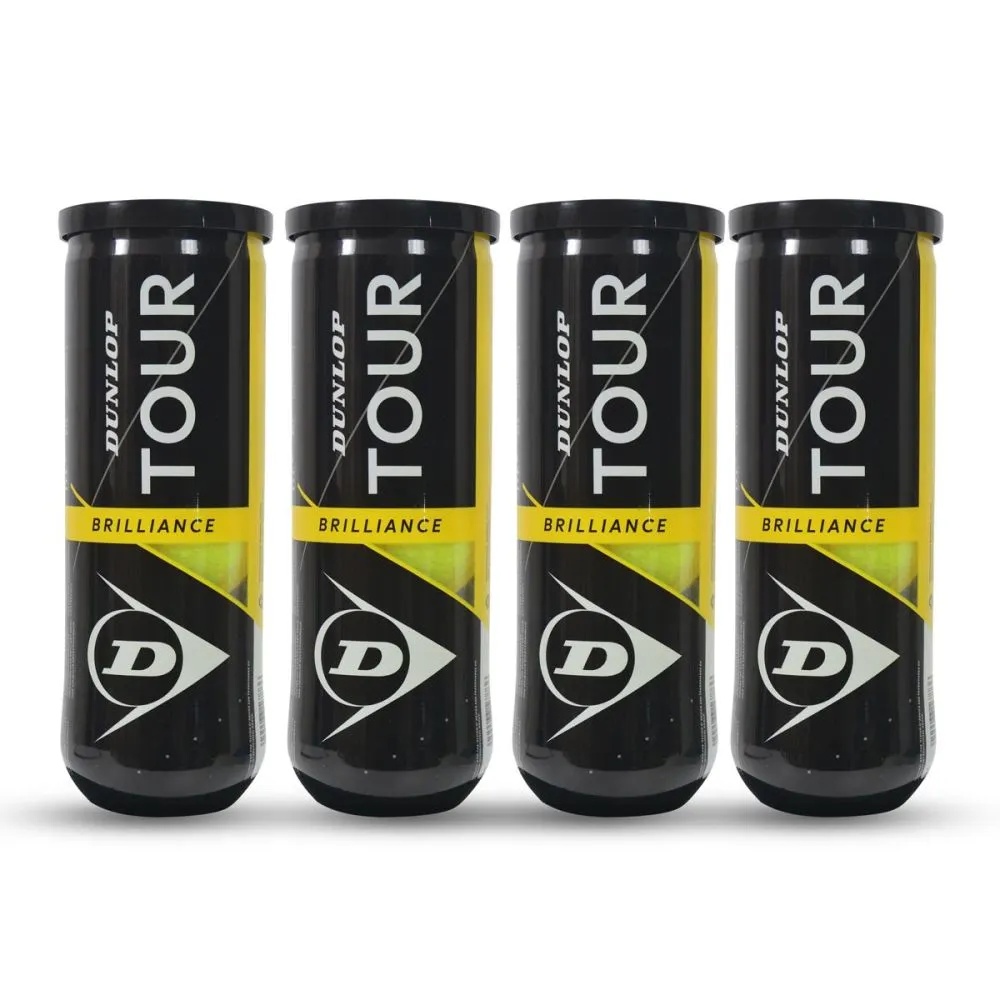
Dunlop Tour Brilliance Tennis Ball Dozen (12 Balls)
Elevate your game to new heights with Dunlop Tour Brilliance Tennis Balls. Designed to meet the demands of passionate tennis players, these exceptional tennis balls deliver unrivalled performance and precision. Dunlop Tennis Balls ensure optimal bounce, durability, and consistency on any court surface.
Brand: NOAH SPORTS PVT LTD.
Category: Sporting Goods > Athletics > Tennis > Tennis Balls